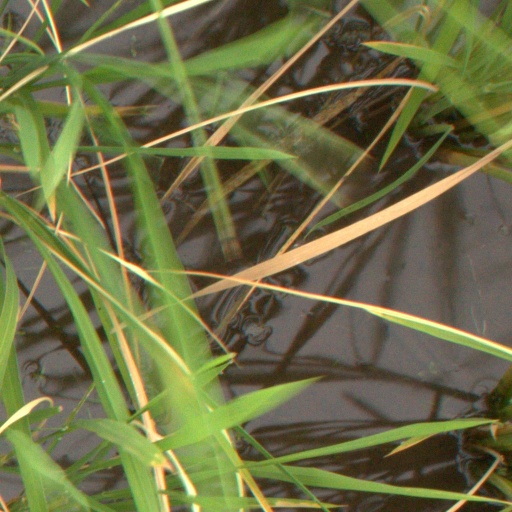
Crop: rice